Minicoy

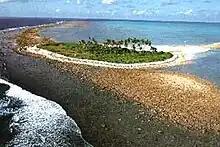
The islet of Viringili located at the southwestern end of Minicoy's reef where formerly the lepers of the island were banished.

Minicoy is the second largest and the southernmost among the islands of the Lakshadweep archipelago. It is located 201 km to the south-southwest of Kalpeni, at the southern end of the Nine Degree Channel and 125 km to the north of Thuraakunu, Maldives, at the northern end of the Eight Degree Channel. The atoll is 10 km in length, having a maximum breadth of about 6 km. The closest geographic feature is the Investigator Bank, a submerged shoal located 31 km to the northeast.